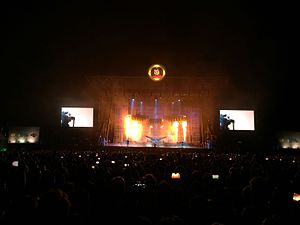
Pinkpop / Galleri
Pinkpop er en årlig tre-dagespopfestival i Landgraaf, der har fundet sted fra 1970, normalt i pinsen. Frem til 2015 er den dog blevet afholdt fire gange i en anden weekend. I 2016 blev festivalen heller ikke afholdt pinsen.